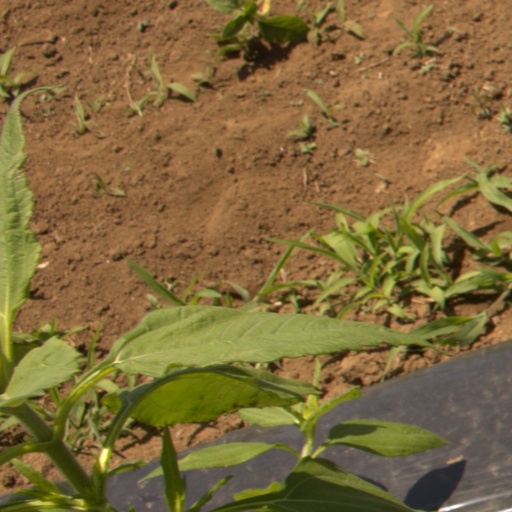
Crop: Jerusalem artichoke